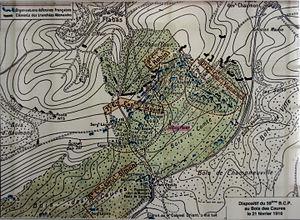
Position au Bois des Caures de Driant . Autorisation des Amis du Musée Emile Driant .
Le bois des Caures se trouve sur le territoire de la commune de Moirey-Flabas-Crépion, dans le département de la Meuse, au nord de Verdun. En février 1916, le bois est traversé par la ligne de front. Cette partie du front mal protégée est défendue par les bataillons de chasseurs du lieutenant-colonel Driant. Le 21 février 1916, au premier jour de la bataille de Verdun, le bois est détruit par une des plus impressionnantes préparations d'artillerie, les survivants des deux bataillons ont tenu tête pendant presque deux jours aux troupes allemandes en surnombre avant d'être détruits ou capturés. Cette résistance a permis de limiter la progression allemande et d'acheminer des renforts pour colmater le front.